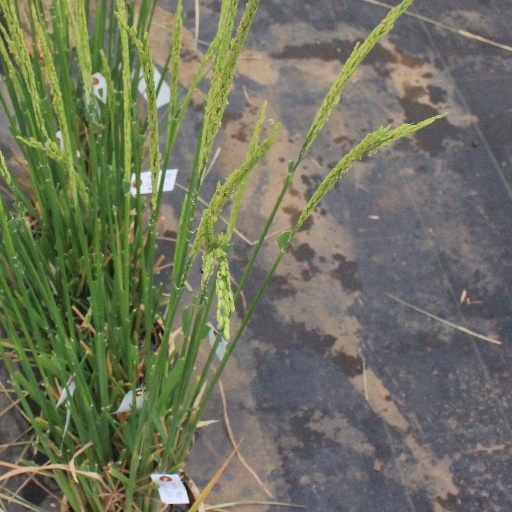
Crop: rice